Oculomancy

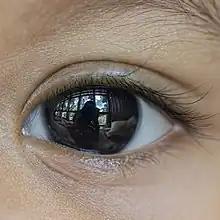
When looking closely at someone's eye many reflections are visible

Oculomancy (from the Latin "oculus", "eye") is a form of scrying where the diviner gazes into the questioners' eyes and reads the reflections.